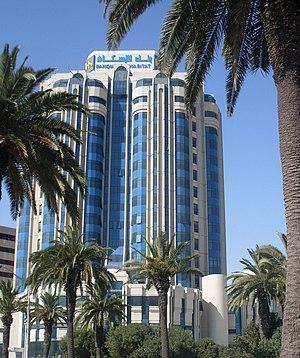
Siège de la Banque de l'Habitat, Tunis
Cette liste d'entreprises tunisiennes ne pouvant regrouper l'ensemble des entreprises de Tunisie, elle propose de rassembler les grandes entreprises ou encore les PME.
La BH Bank, anciennement Banque de l'habitat, est une banque tunisienne dont l'activité pionnière concerne le crédit immobilier mais elle fait aussi office de banque de dépôt en organisant les opérations courantes pour le compte de tiers ou pour son propre compte.
L'économie de la Tunisie est inscrite dans un processus de réformes économiques et de libéralisation à partir de 1986 après trois décennies de dirigisme et de participations de l'État à l'économie. Avec, à partir du 1ᵉʳ janvier 2008, l'ouverture à la concurrence mondiale par l'entrée en vigueur de l'accord de libre-échange conclu avec l'Union européenne en 1995, l'économie tunisienne fait face à des défis de mise à niveau de pans entiers de son économie tout en bénéficiant d'une croissance économique annuelle soutenue de l'ordre de 5 % par an depuis une dizaine d'années.